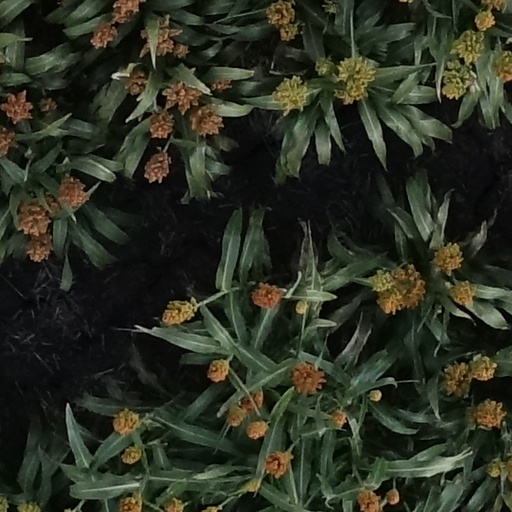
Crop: sorghum